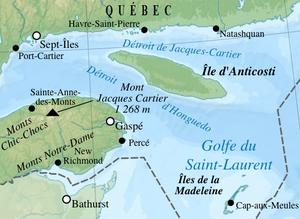
Golfe du Saint-Laurent, Québec, Canada
La réserve de parc national de l'Archipel-de-Mingan est l'un des quatre parcs nationaux du Canada situés dans la MRC de Minganie au Québec. Elle protège 150 km² d'un chapelet d'îles calcaires situées sur la Côte-Nord du golfe du Saint-Laurent au large de Havre-Saint-Pierre face à l'île d'Anticosti. On y retrouve des structures géologiques exceptionnelles ainsi qu'une végétation de type boréal.
L’île d'Anticosti est une île naturelle du golfe du Saint-Laurent faisant partie de la municipalité régionale de comté de Minganie, dans la région québécoise de la Côte-Nord, au Canada. Elle se trouve face à Havre-Saint-Pierre, séparée de la Côte-Nord par le détroit de Jacques-Cartier et de la Gaspésie par le détroit d'Honguedo.